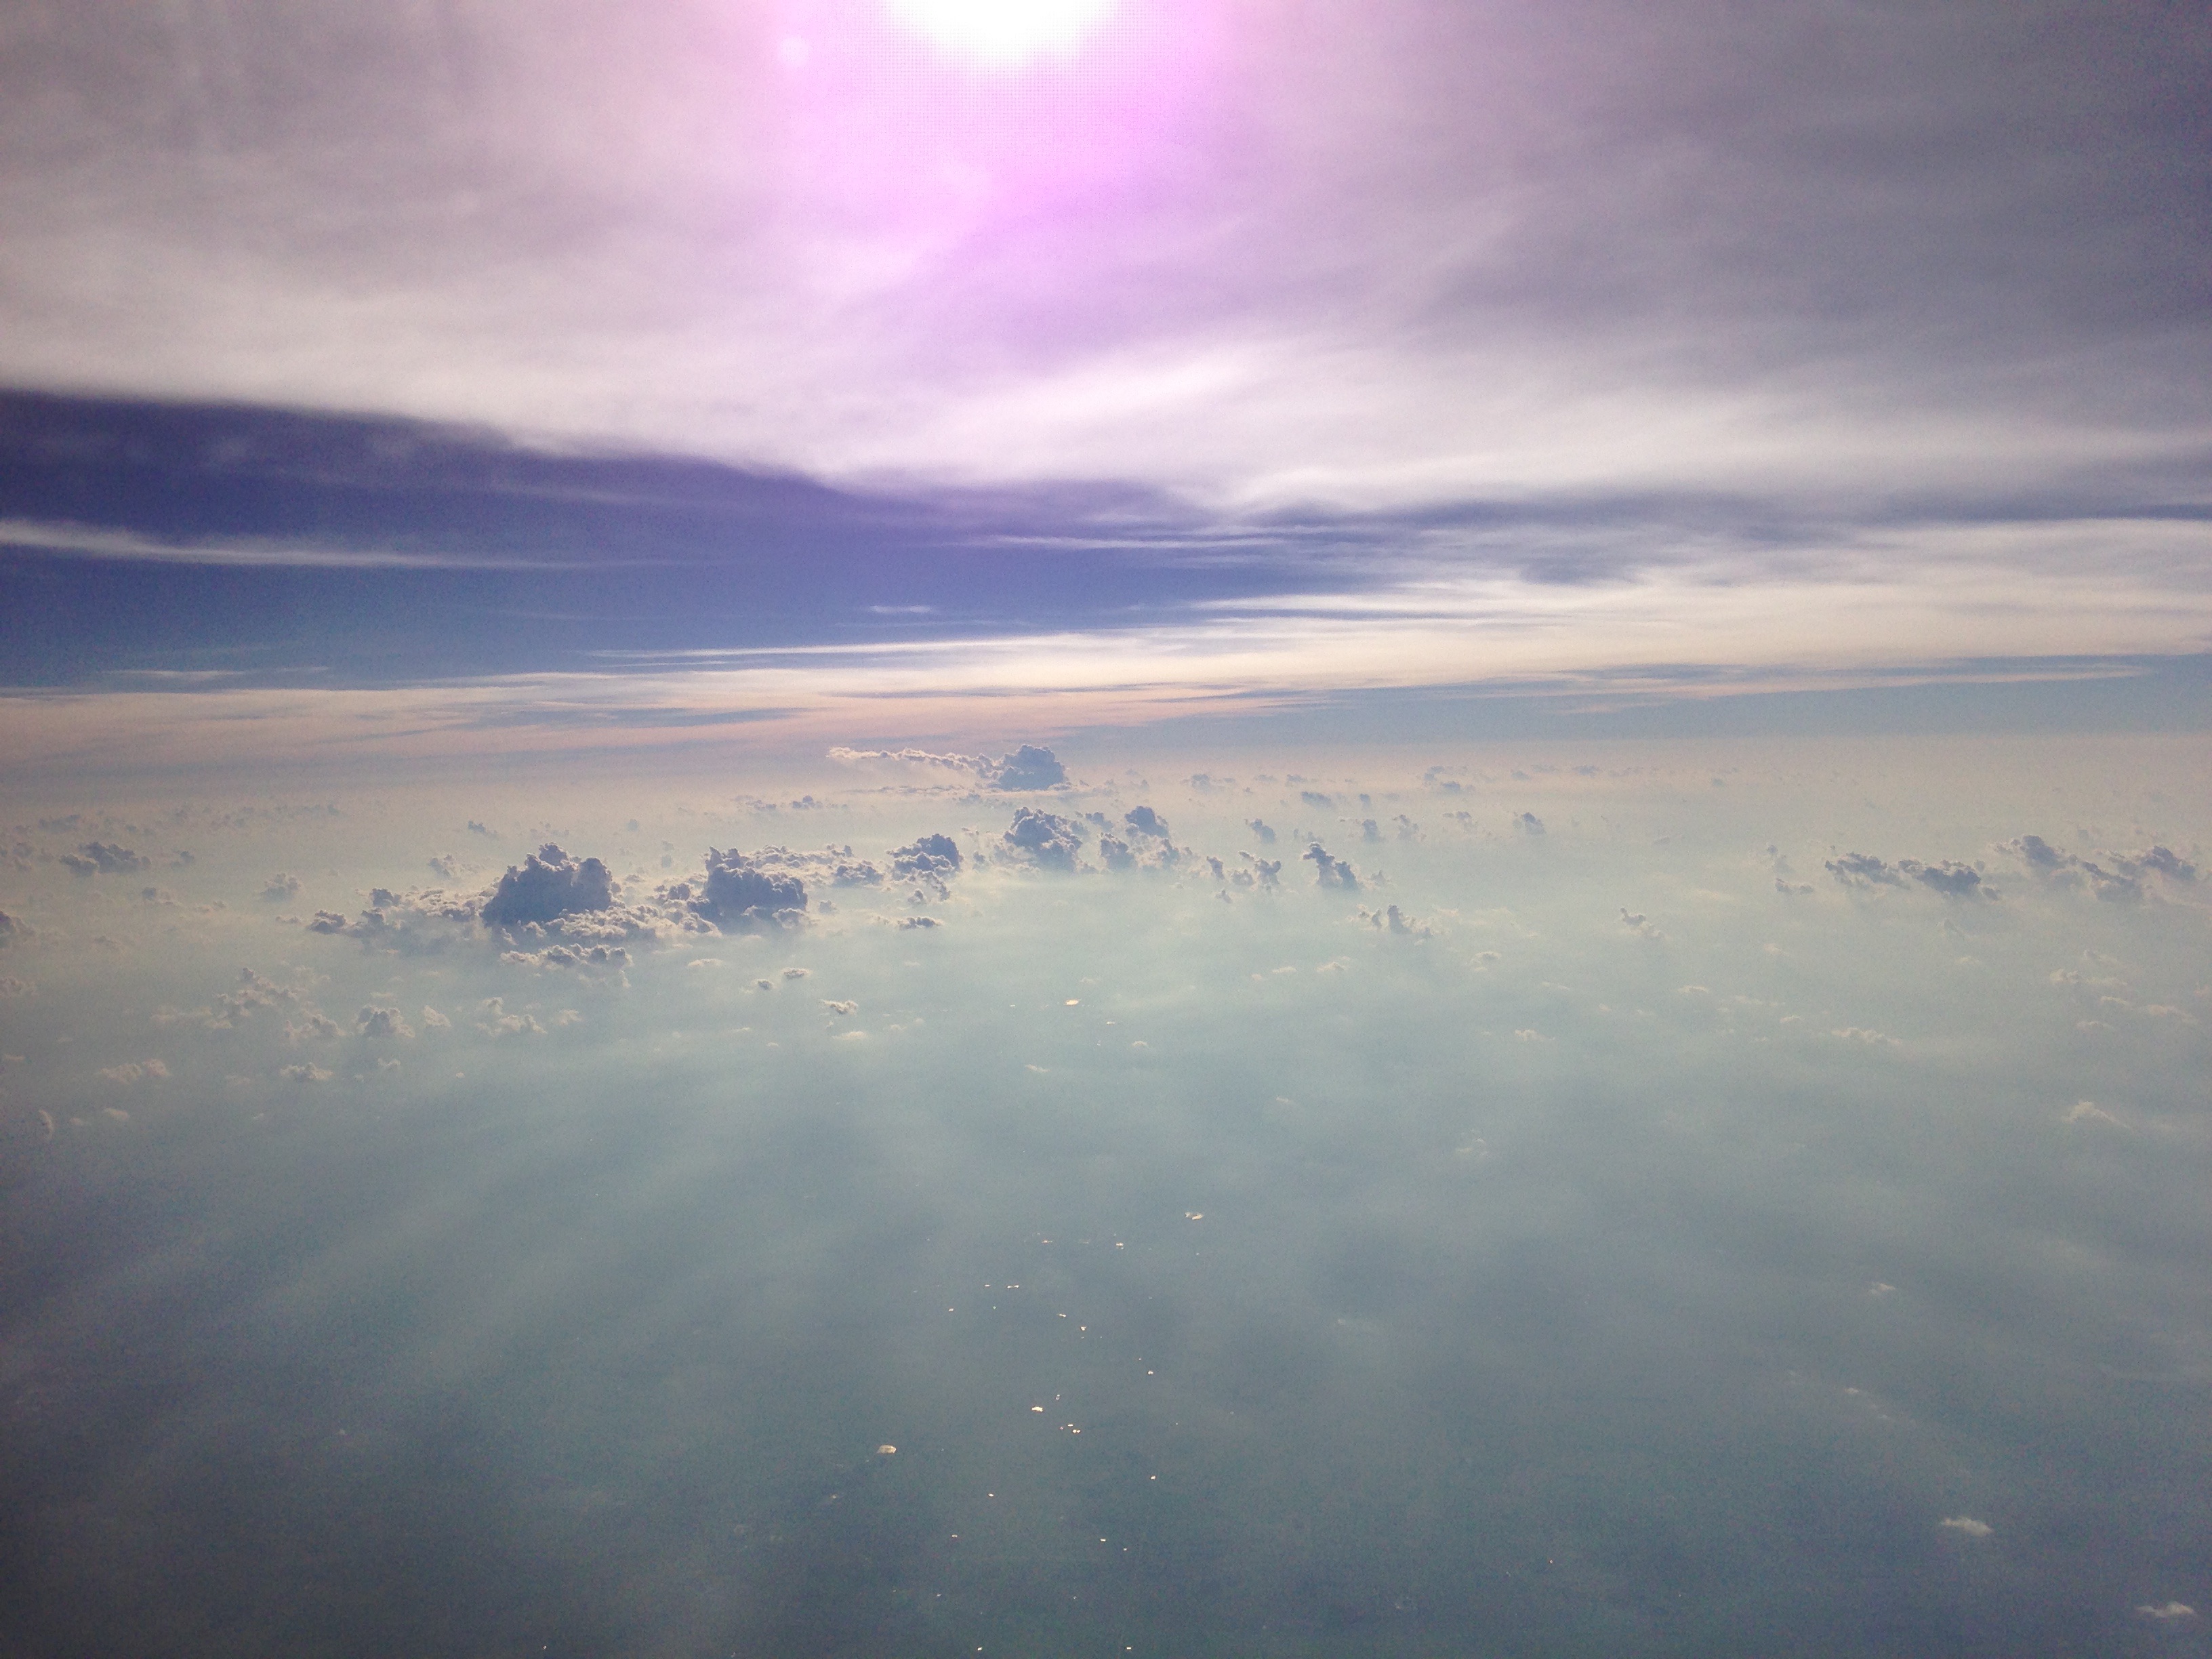
sea, horizon, mountain, cloud, sky, sun, sunrise, sunset, mist, sunlight, morning, dawn, atmosphere, dusk, evening, reflection, flight, plain, meteorological phenomenon, atmospheric phenomenon, atmosphere of earth